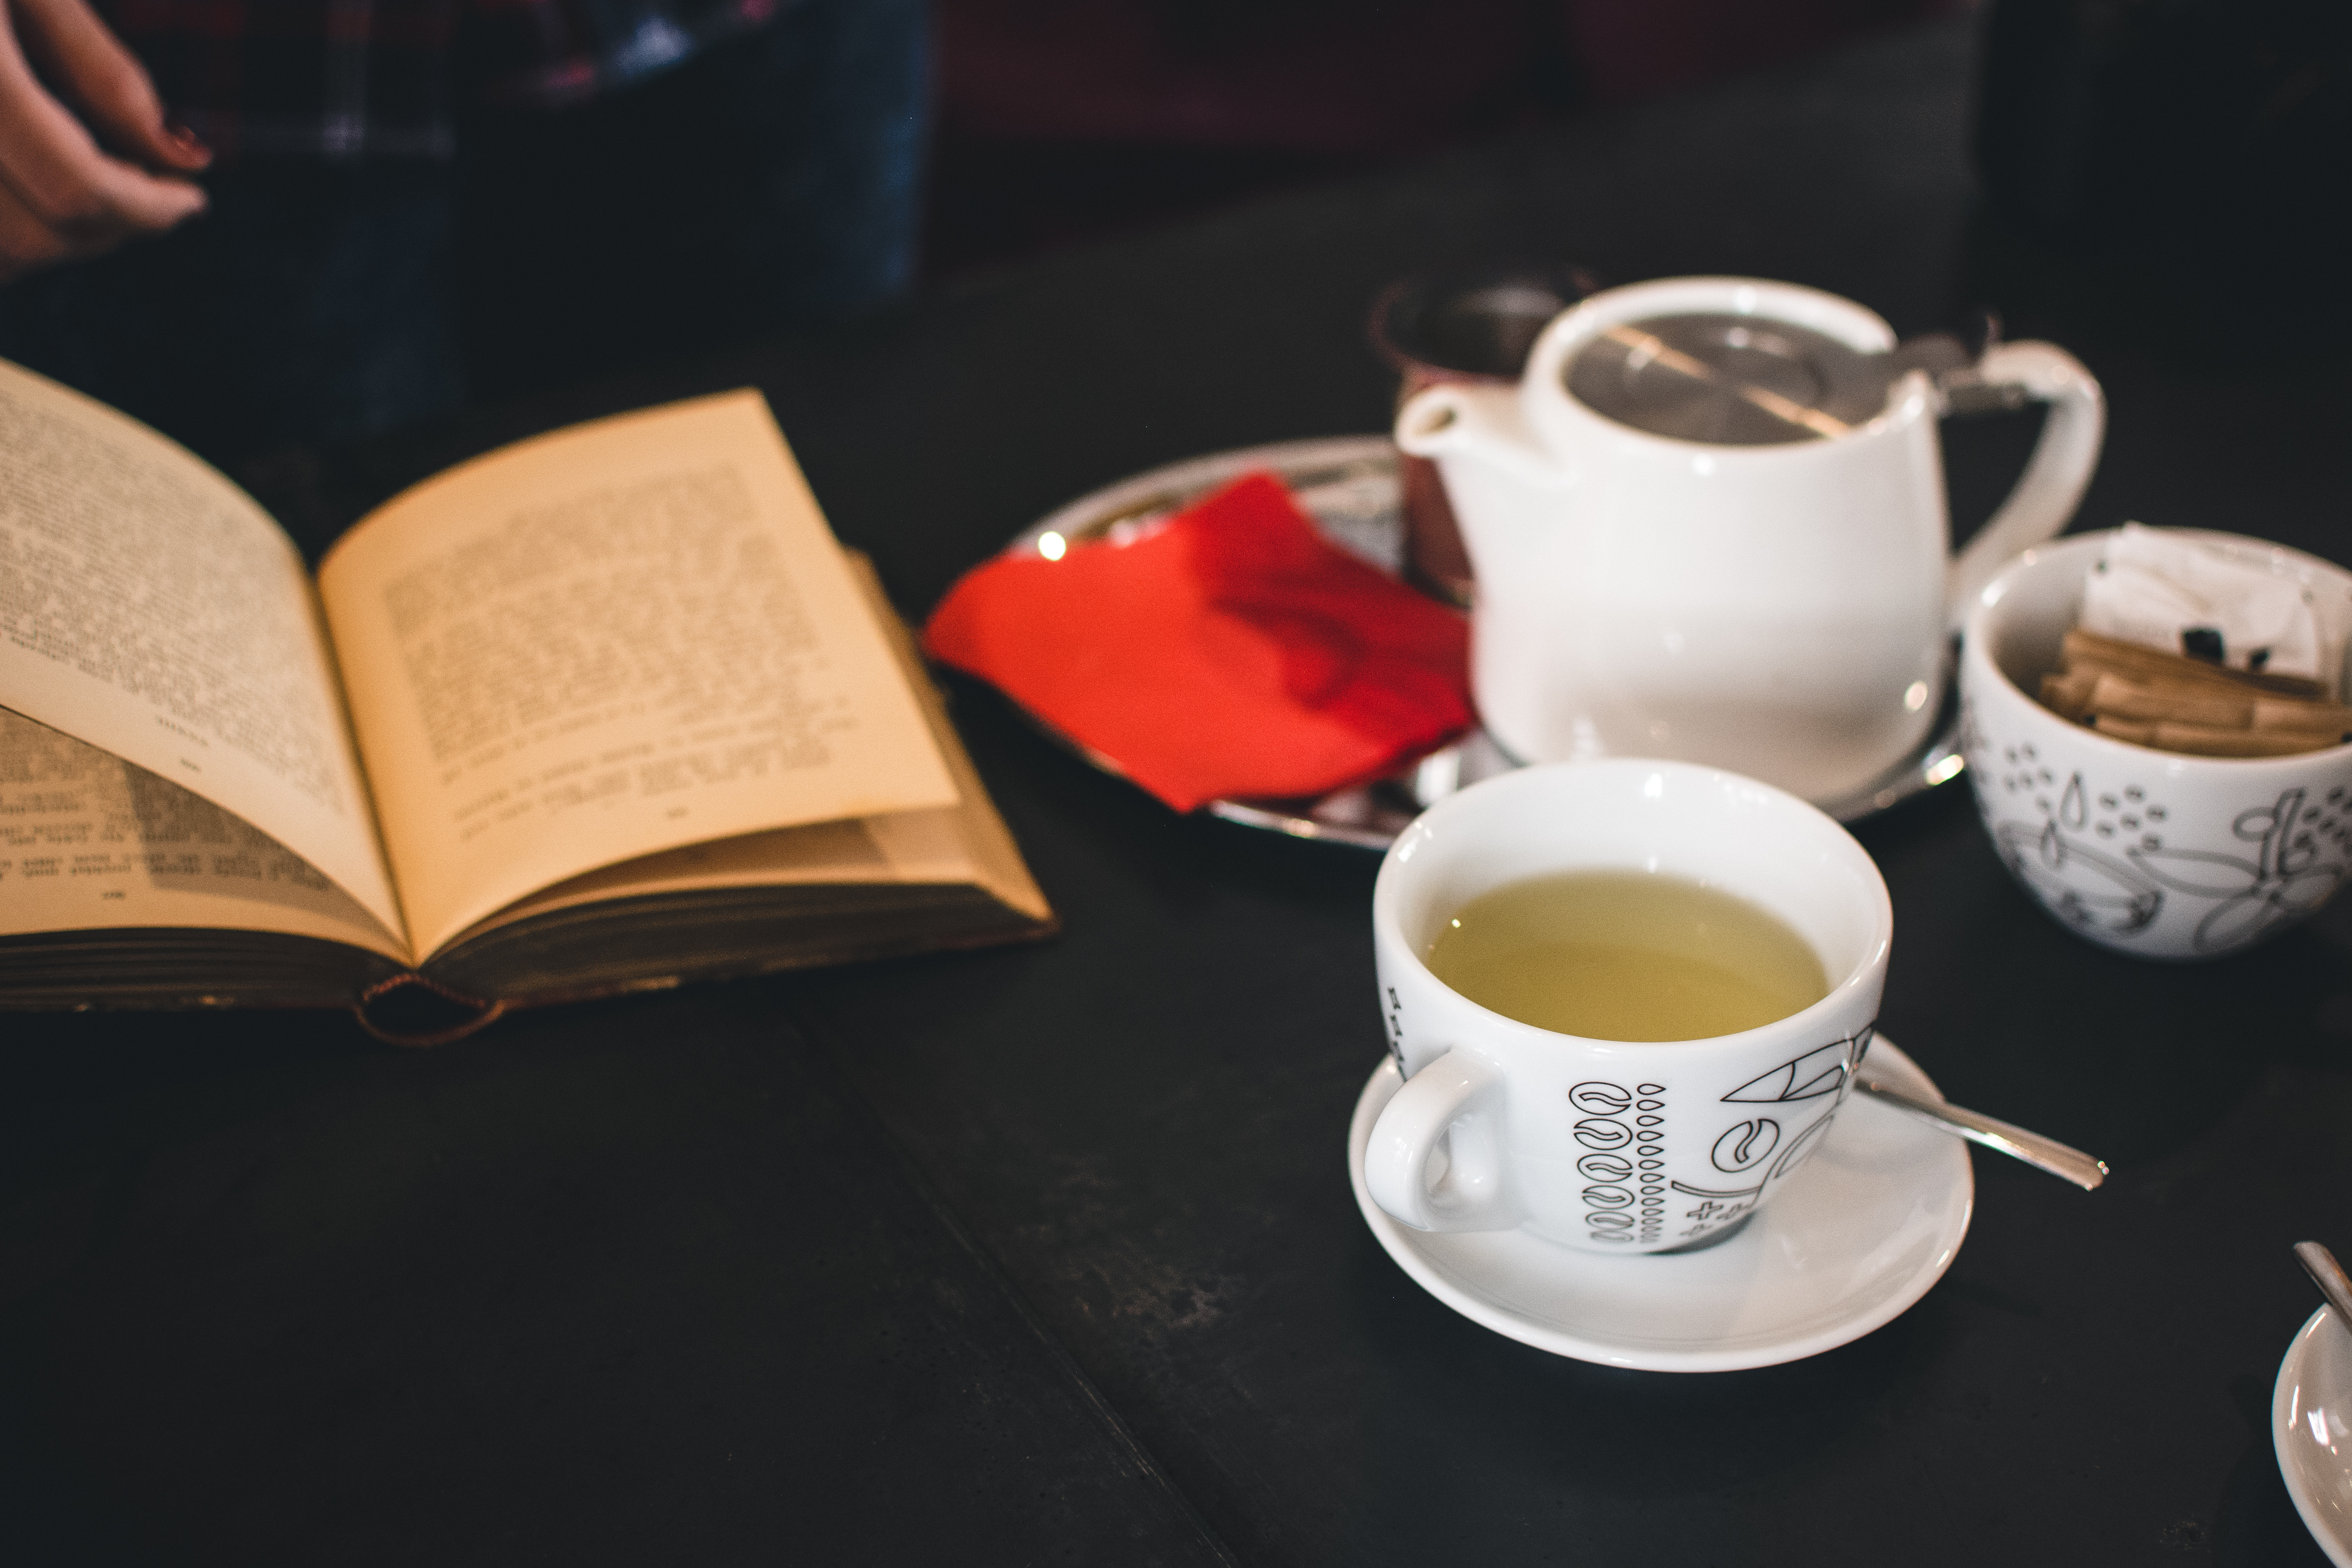
cup, coffee cup, drinkware, tableware, eyewear, drink, table, mug, coffee, espresso, serveware, book, caff americano, coffeehouse, caffeine, turkish coffee, saucer, tea, instant coffee, food, cuban espresso, teacup, Java coffee, cafe, masala chai, still life photography